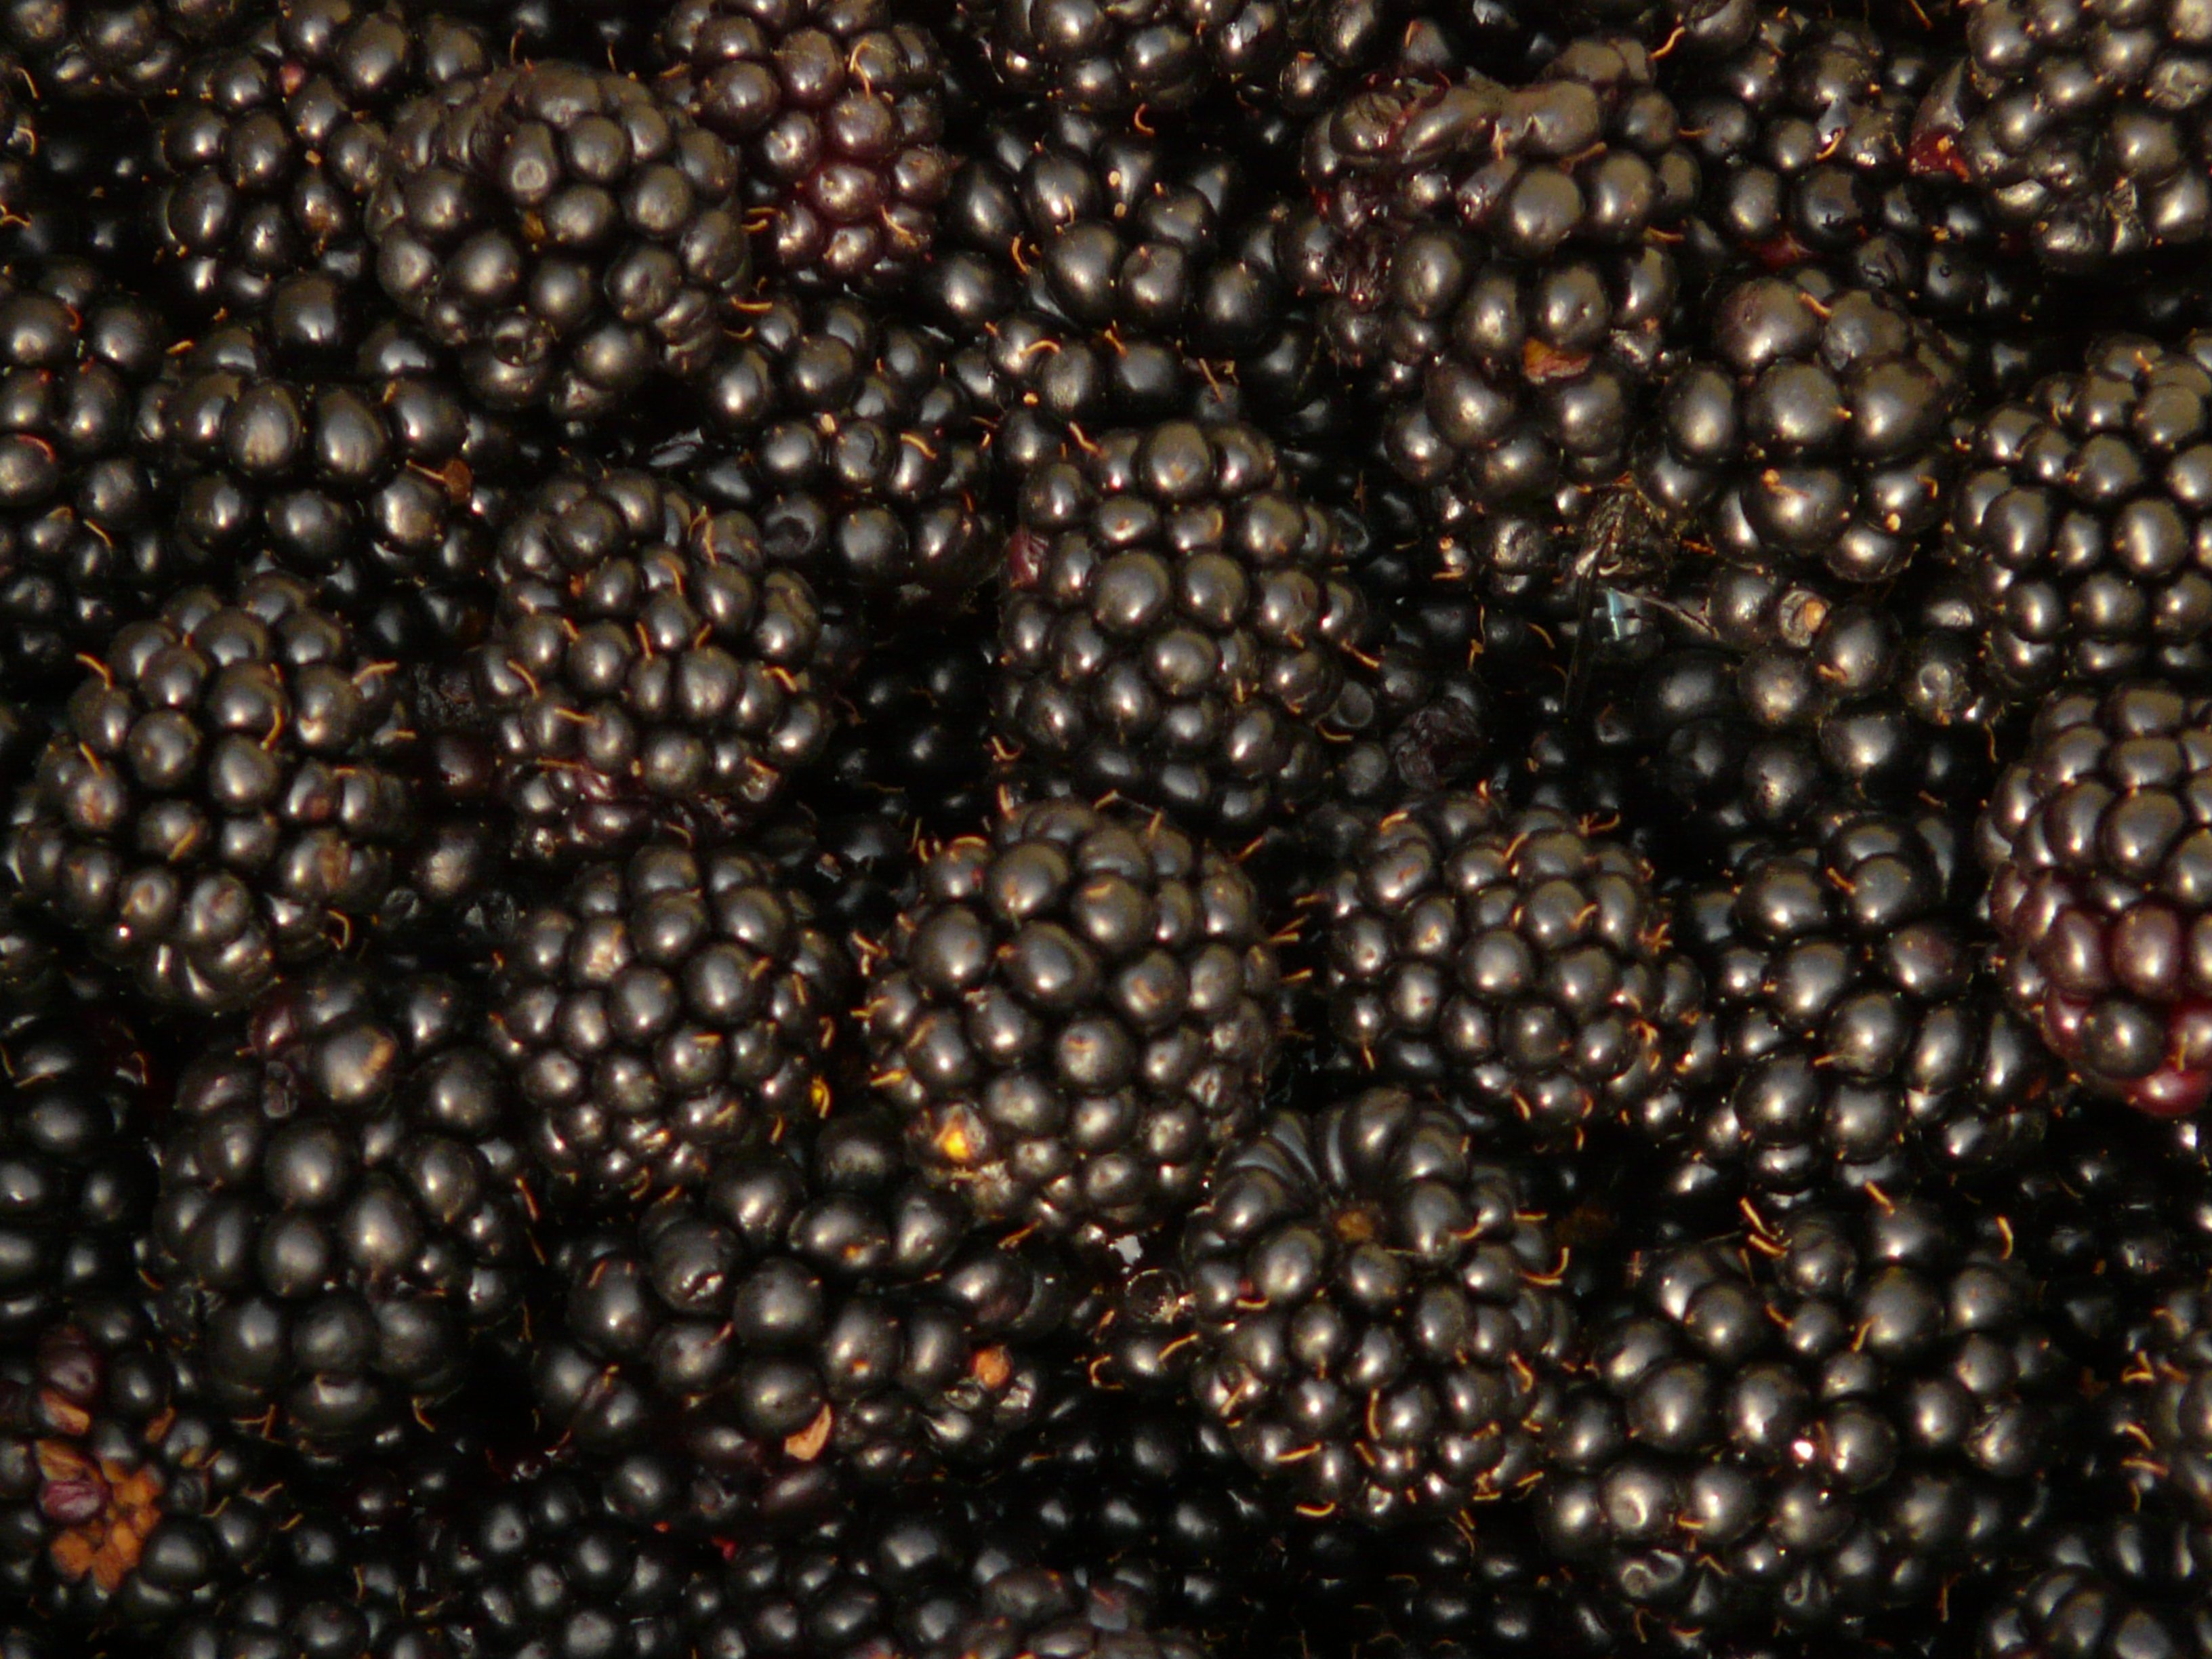
plant, fruit, berry, sweet, pattern, food, harvest, produce, crop, black, delicious, blackberry, berries, fruits, blackberries, rubus sectio rubus